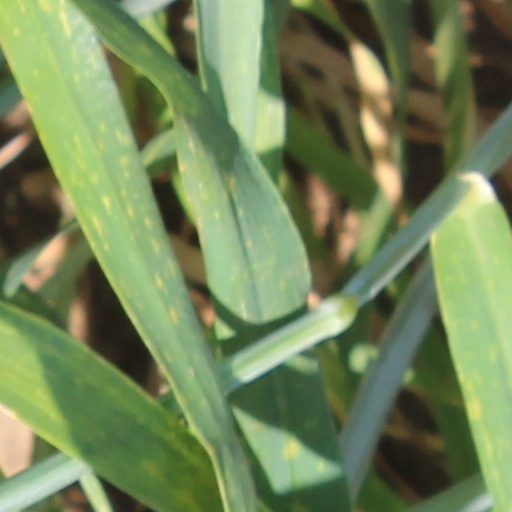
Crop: wheat